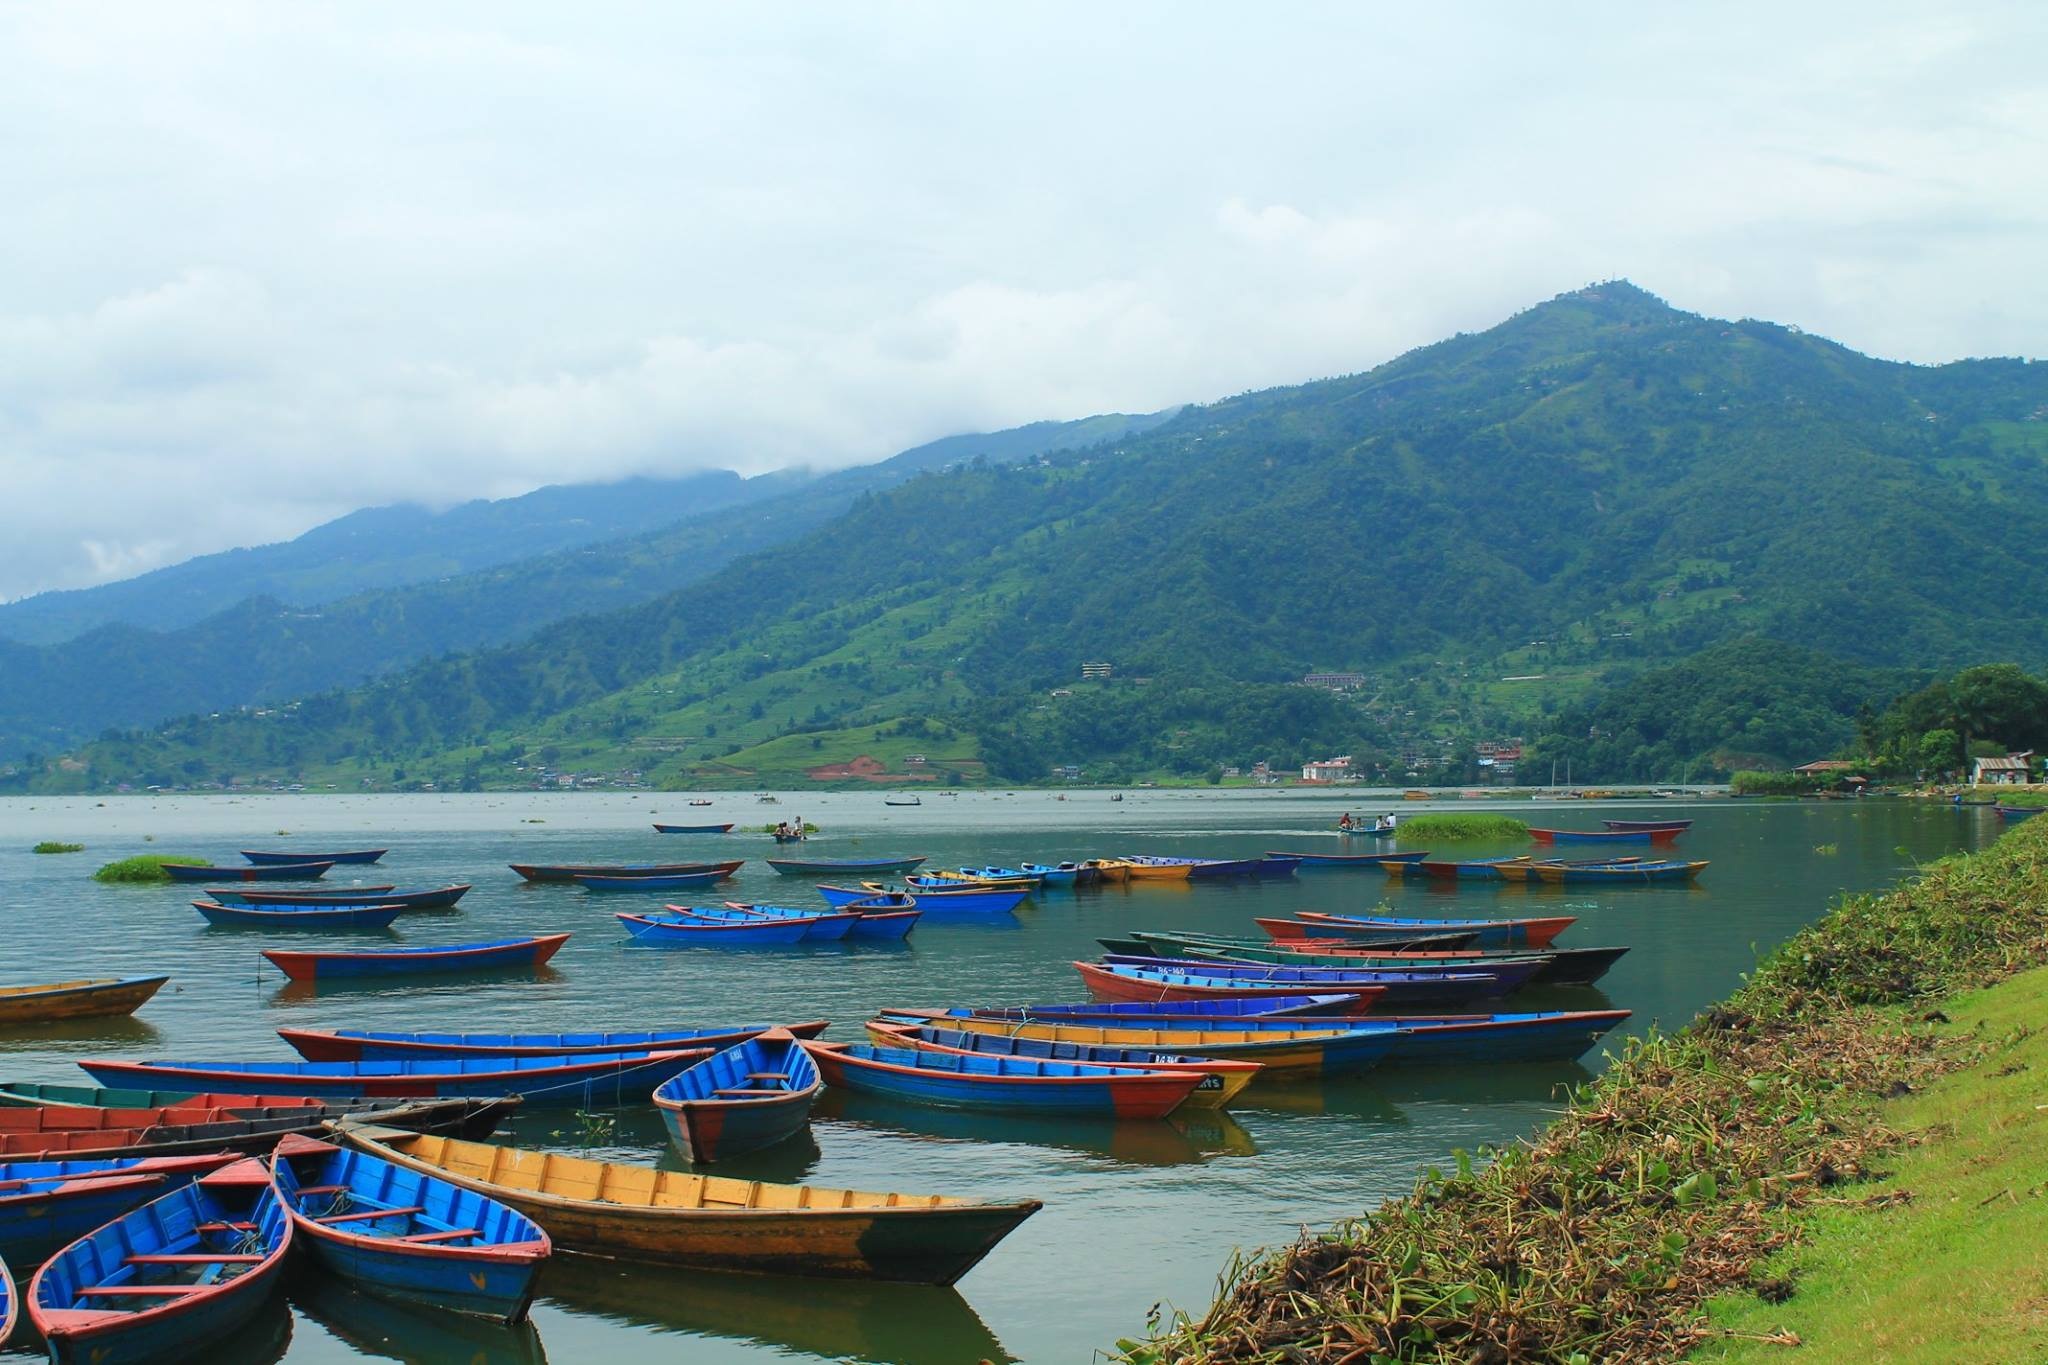
landscape, sea, coast, water, nature, outdoor, mountain, sky, boat, countryside, shore, lake, adventure, valley, panorama, travel, range, environment, reflection, vehicle, tranquil, scenic, peaceful, scenery, calm, serene, bay, asia, blue, fjord, reservoir, colorful, tourism, lakeside, body of water, nepal, hills, boating, boats, loch, himalaya, pokhara, colorful boats, nepali, himalayan mountains, phewa, phewa lake, himalayan hills, fewa, traditional boats